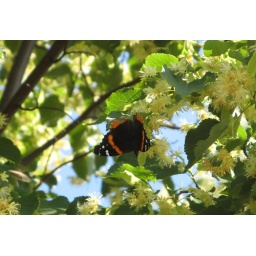
Another shot of a red admiral butterfly perched in the linden tree (upside down!)